Hanover Square, Leeds

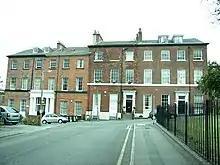
Buildings on the south west edge of Hanover Square, Leeds.

Hanover Square is a large Georgian public square and gardens in Leeds, West Yorkshire, United Kingdom.